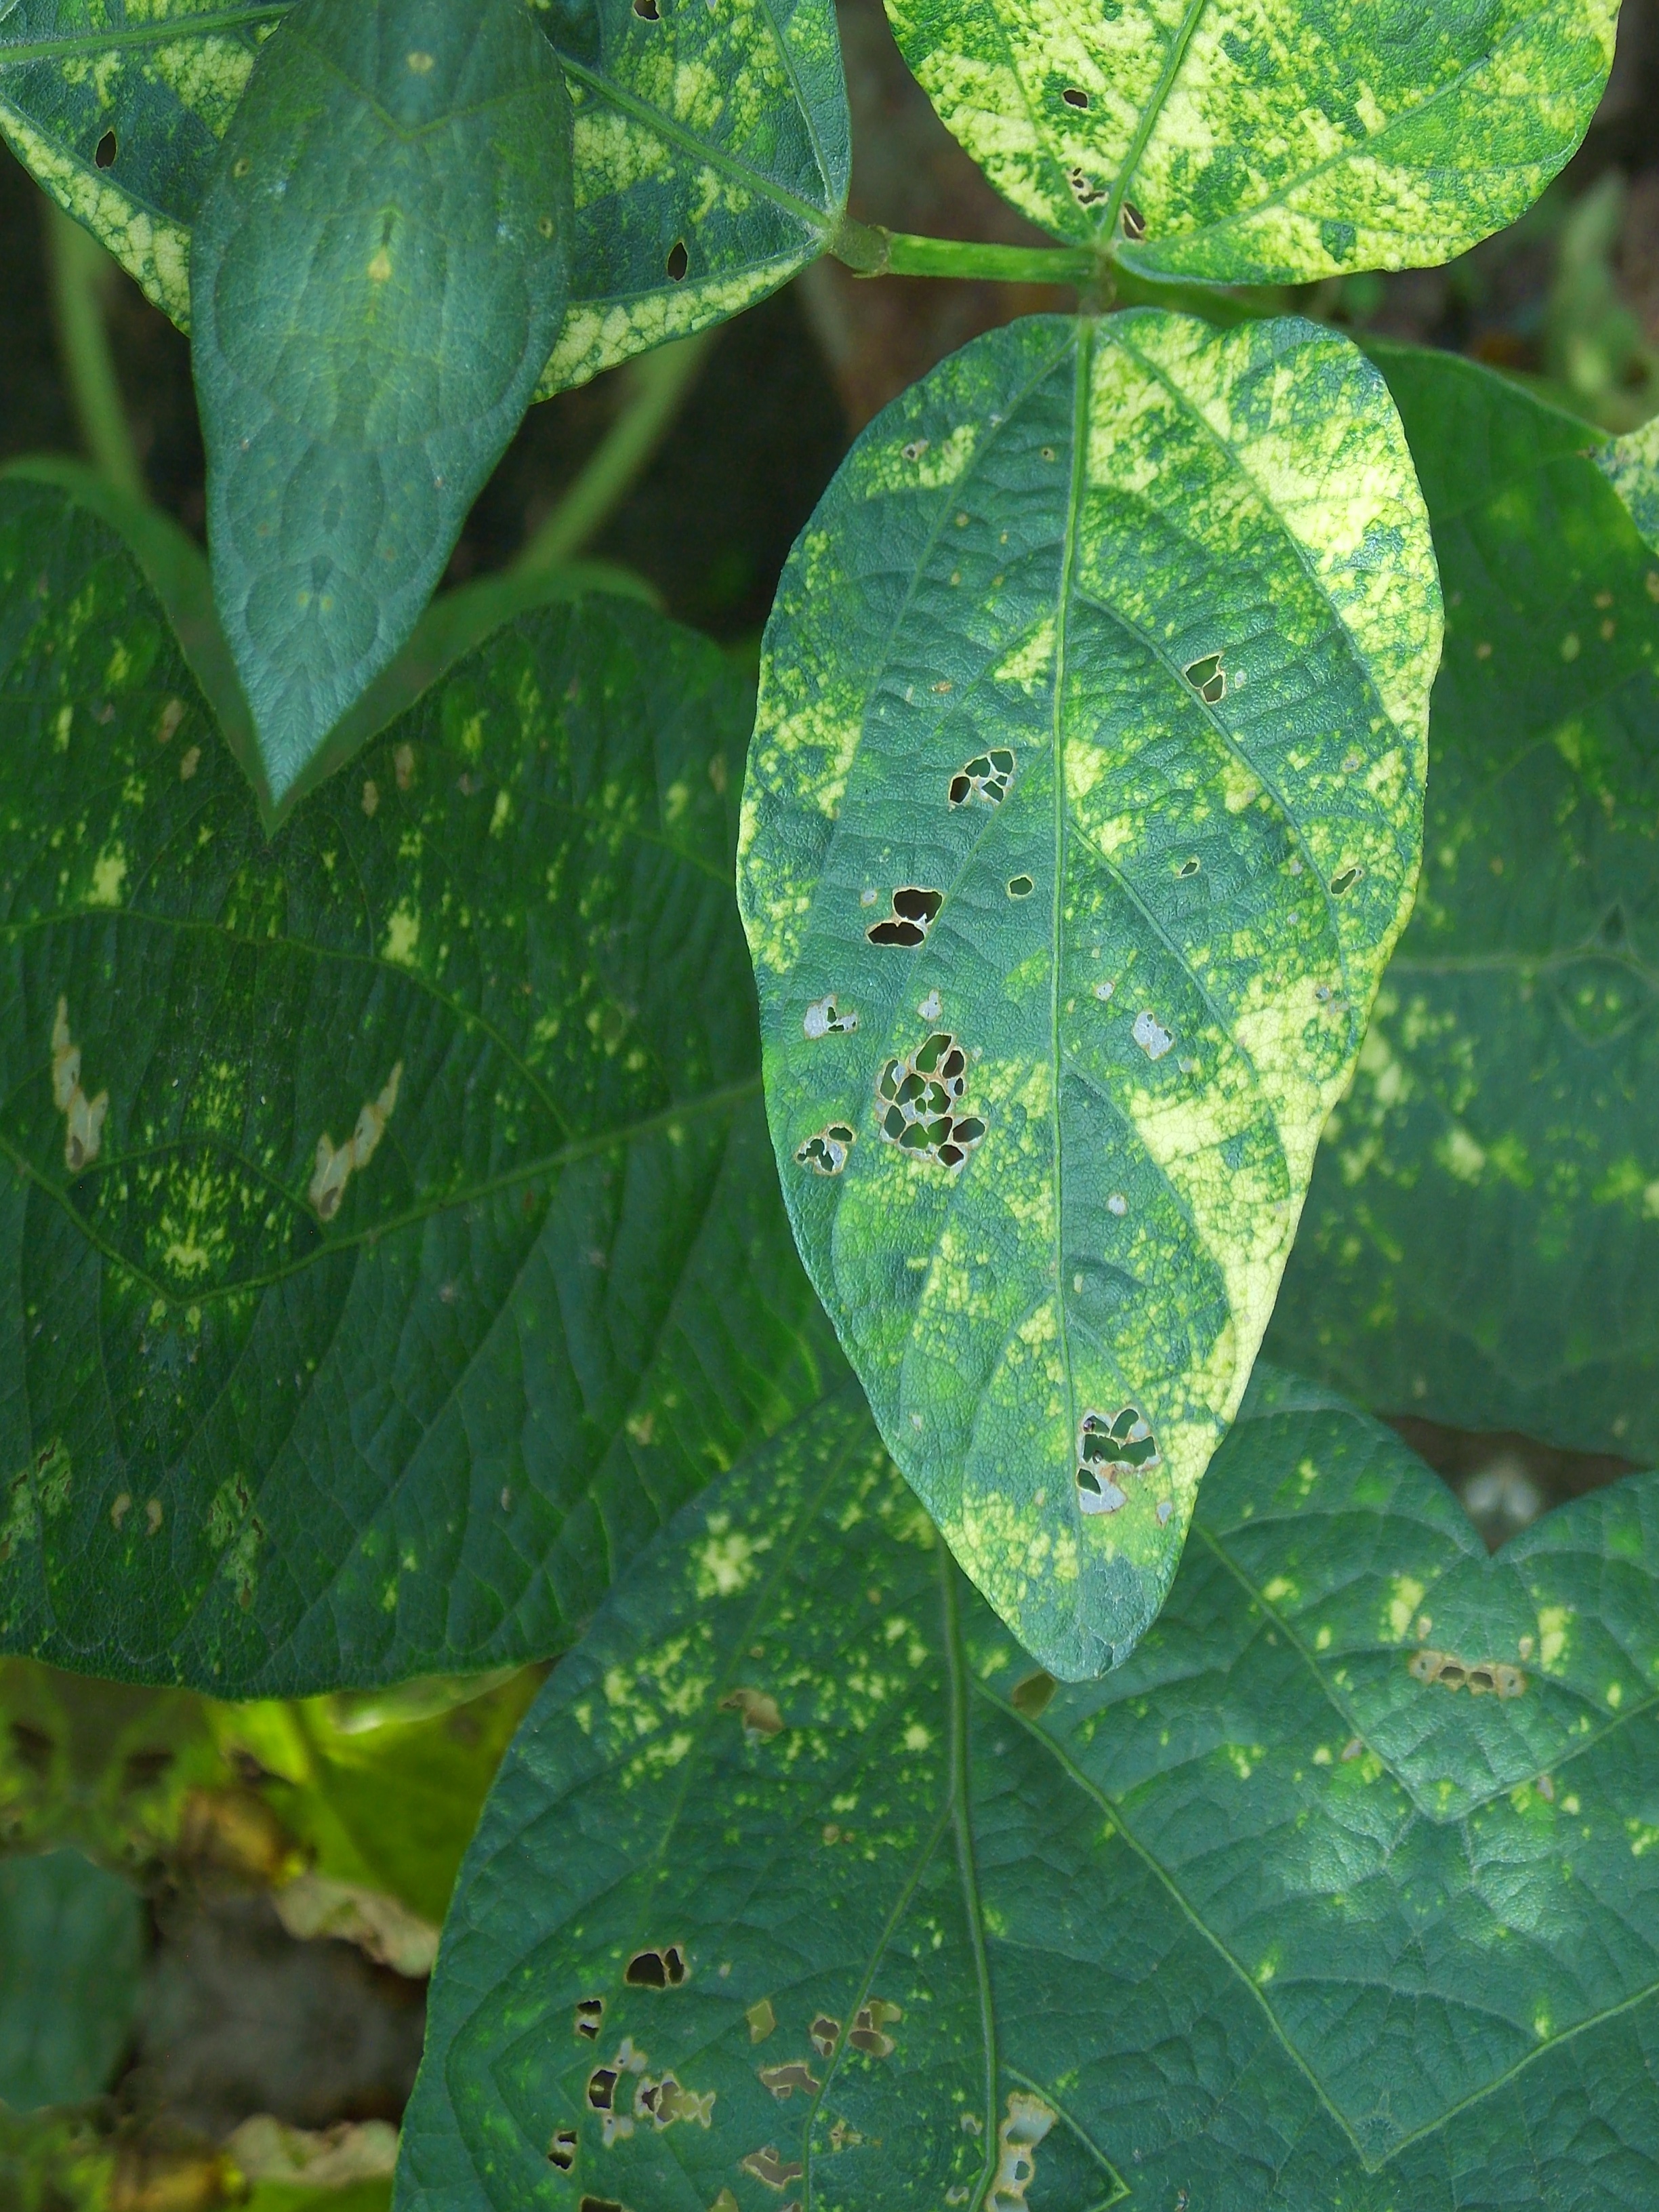
Label: Disease